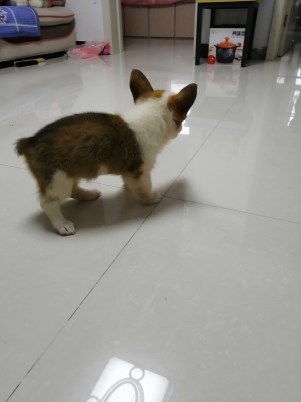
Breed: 2909-n000116-Cardigan